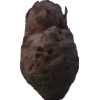
Label: celery